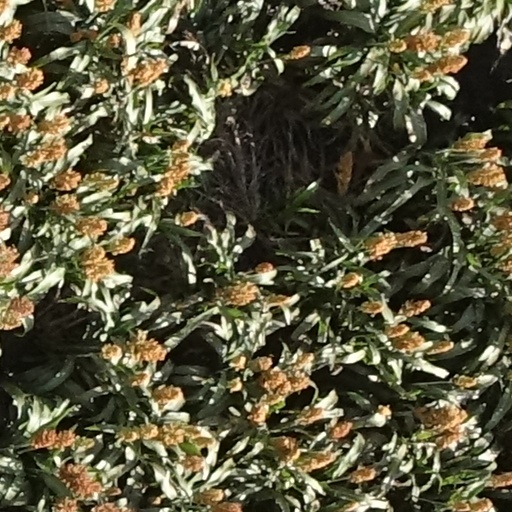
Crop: sorghum